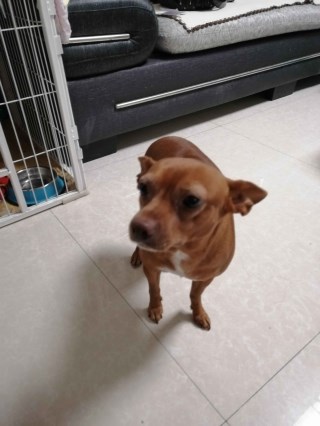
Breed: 561-n000127-miniature_pinscher